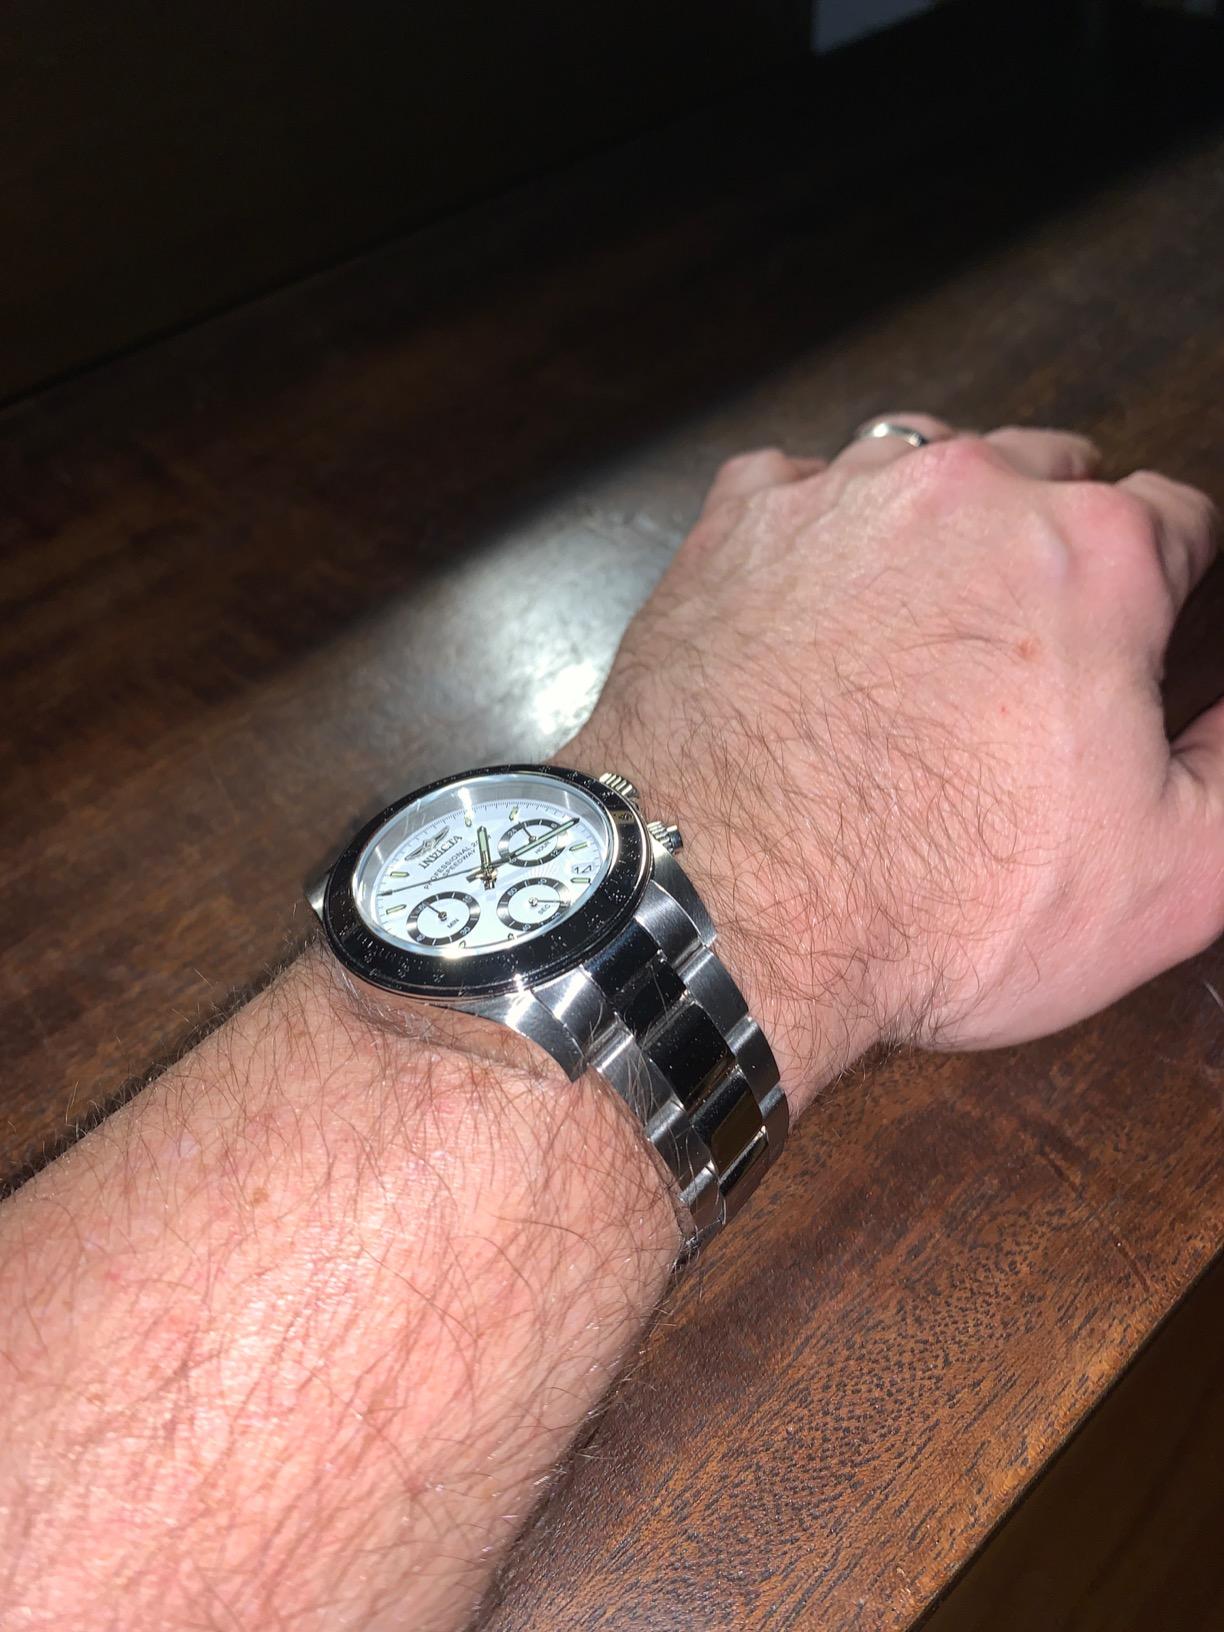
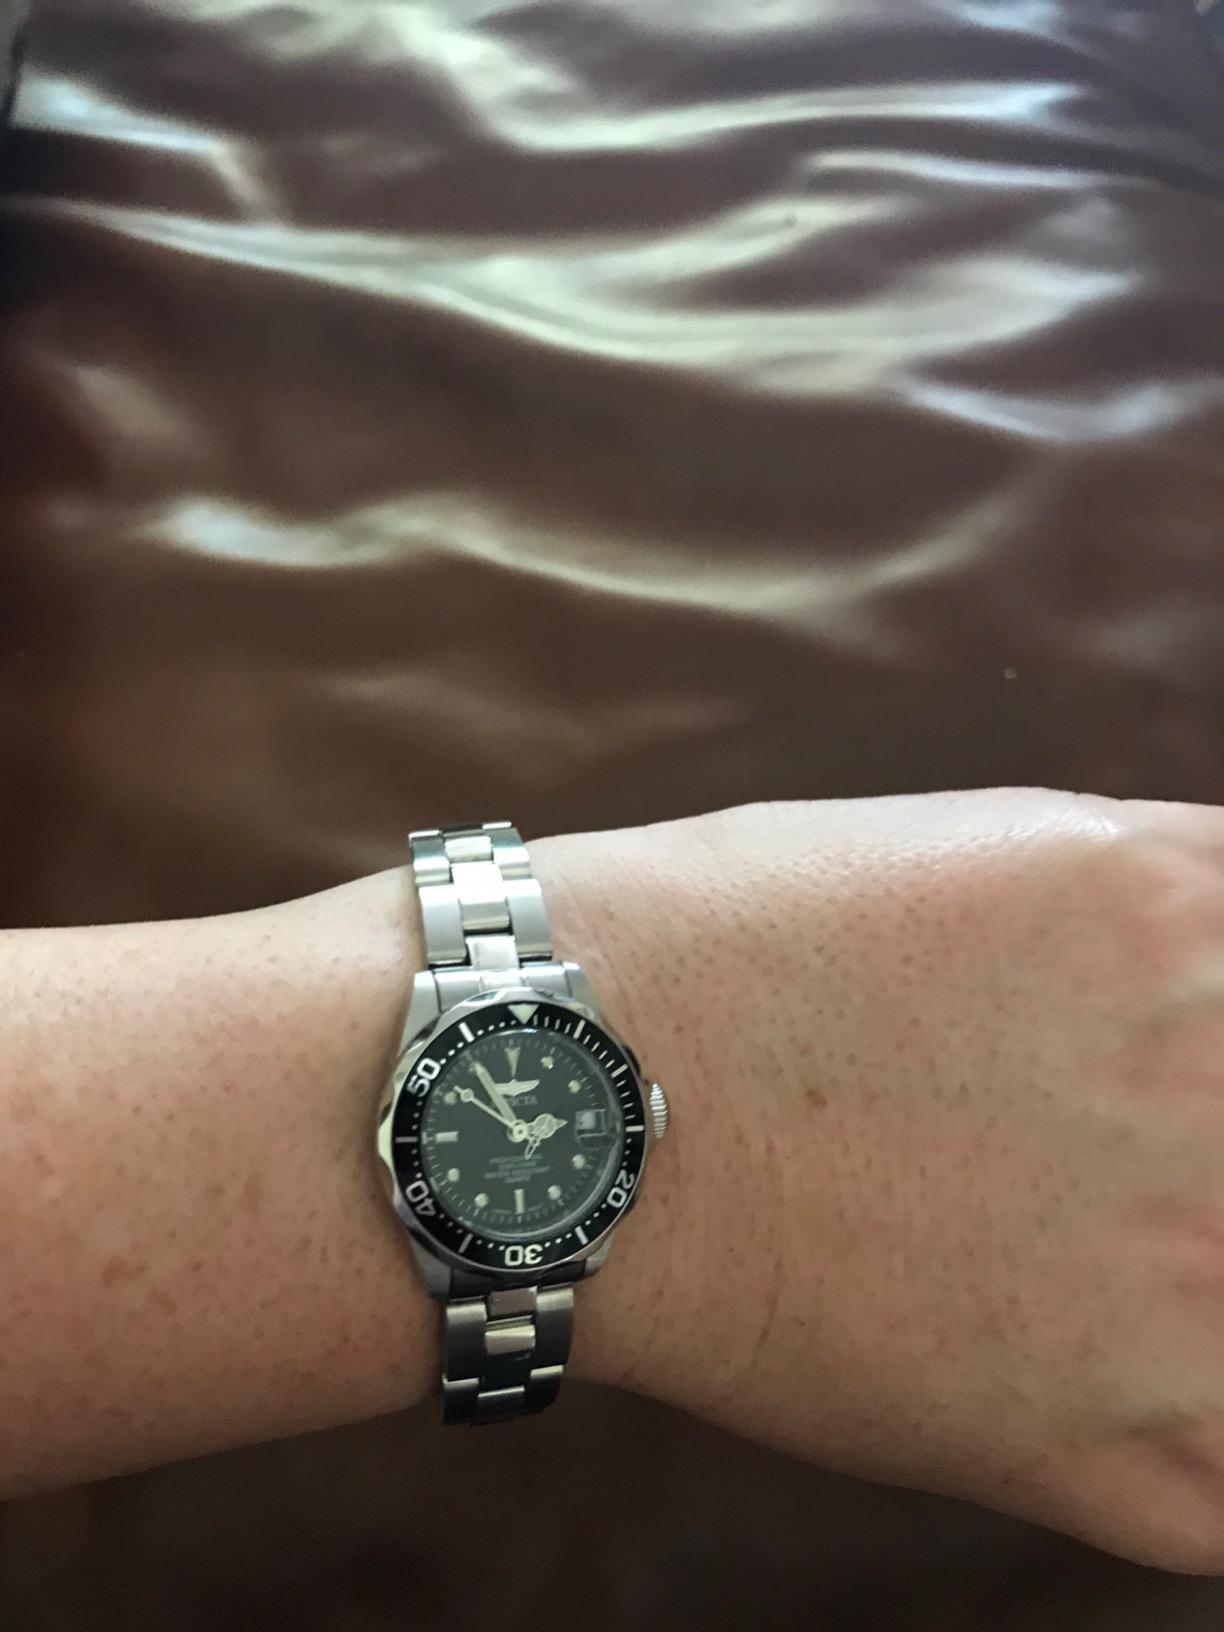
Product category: accessories_watch
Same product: no